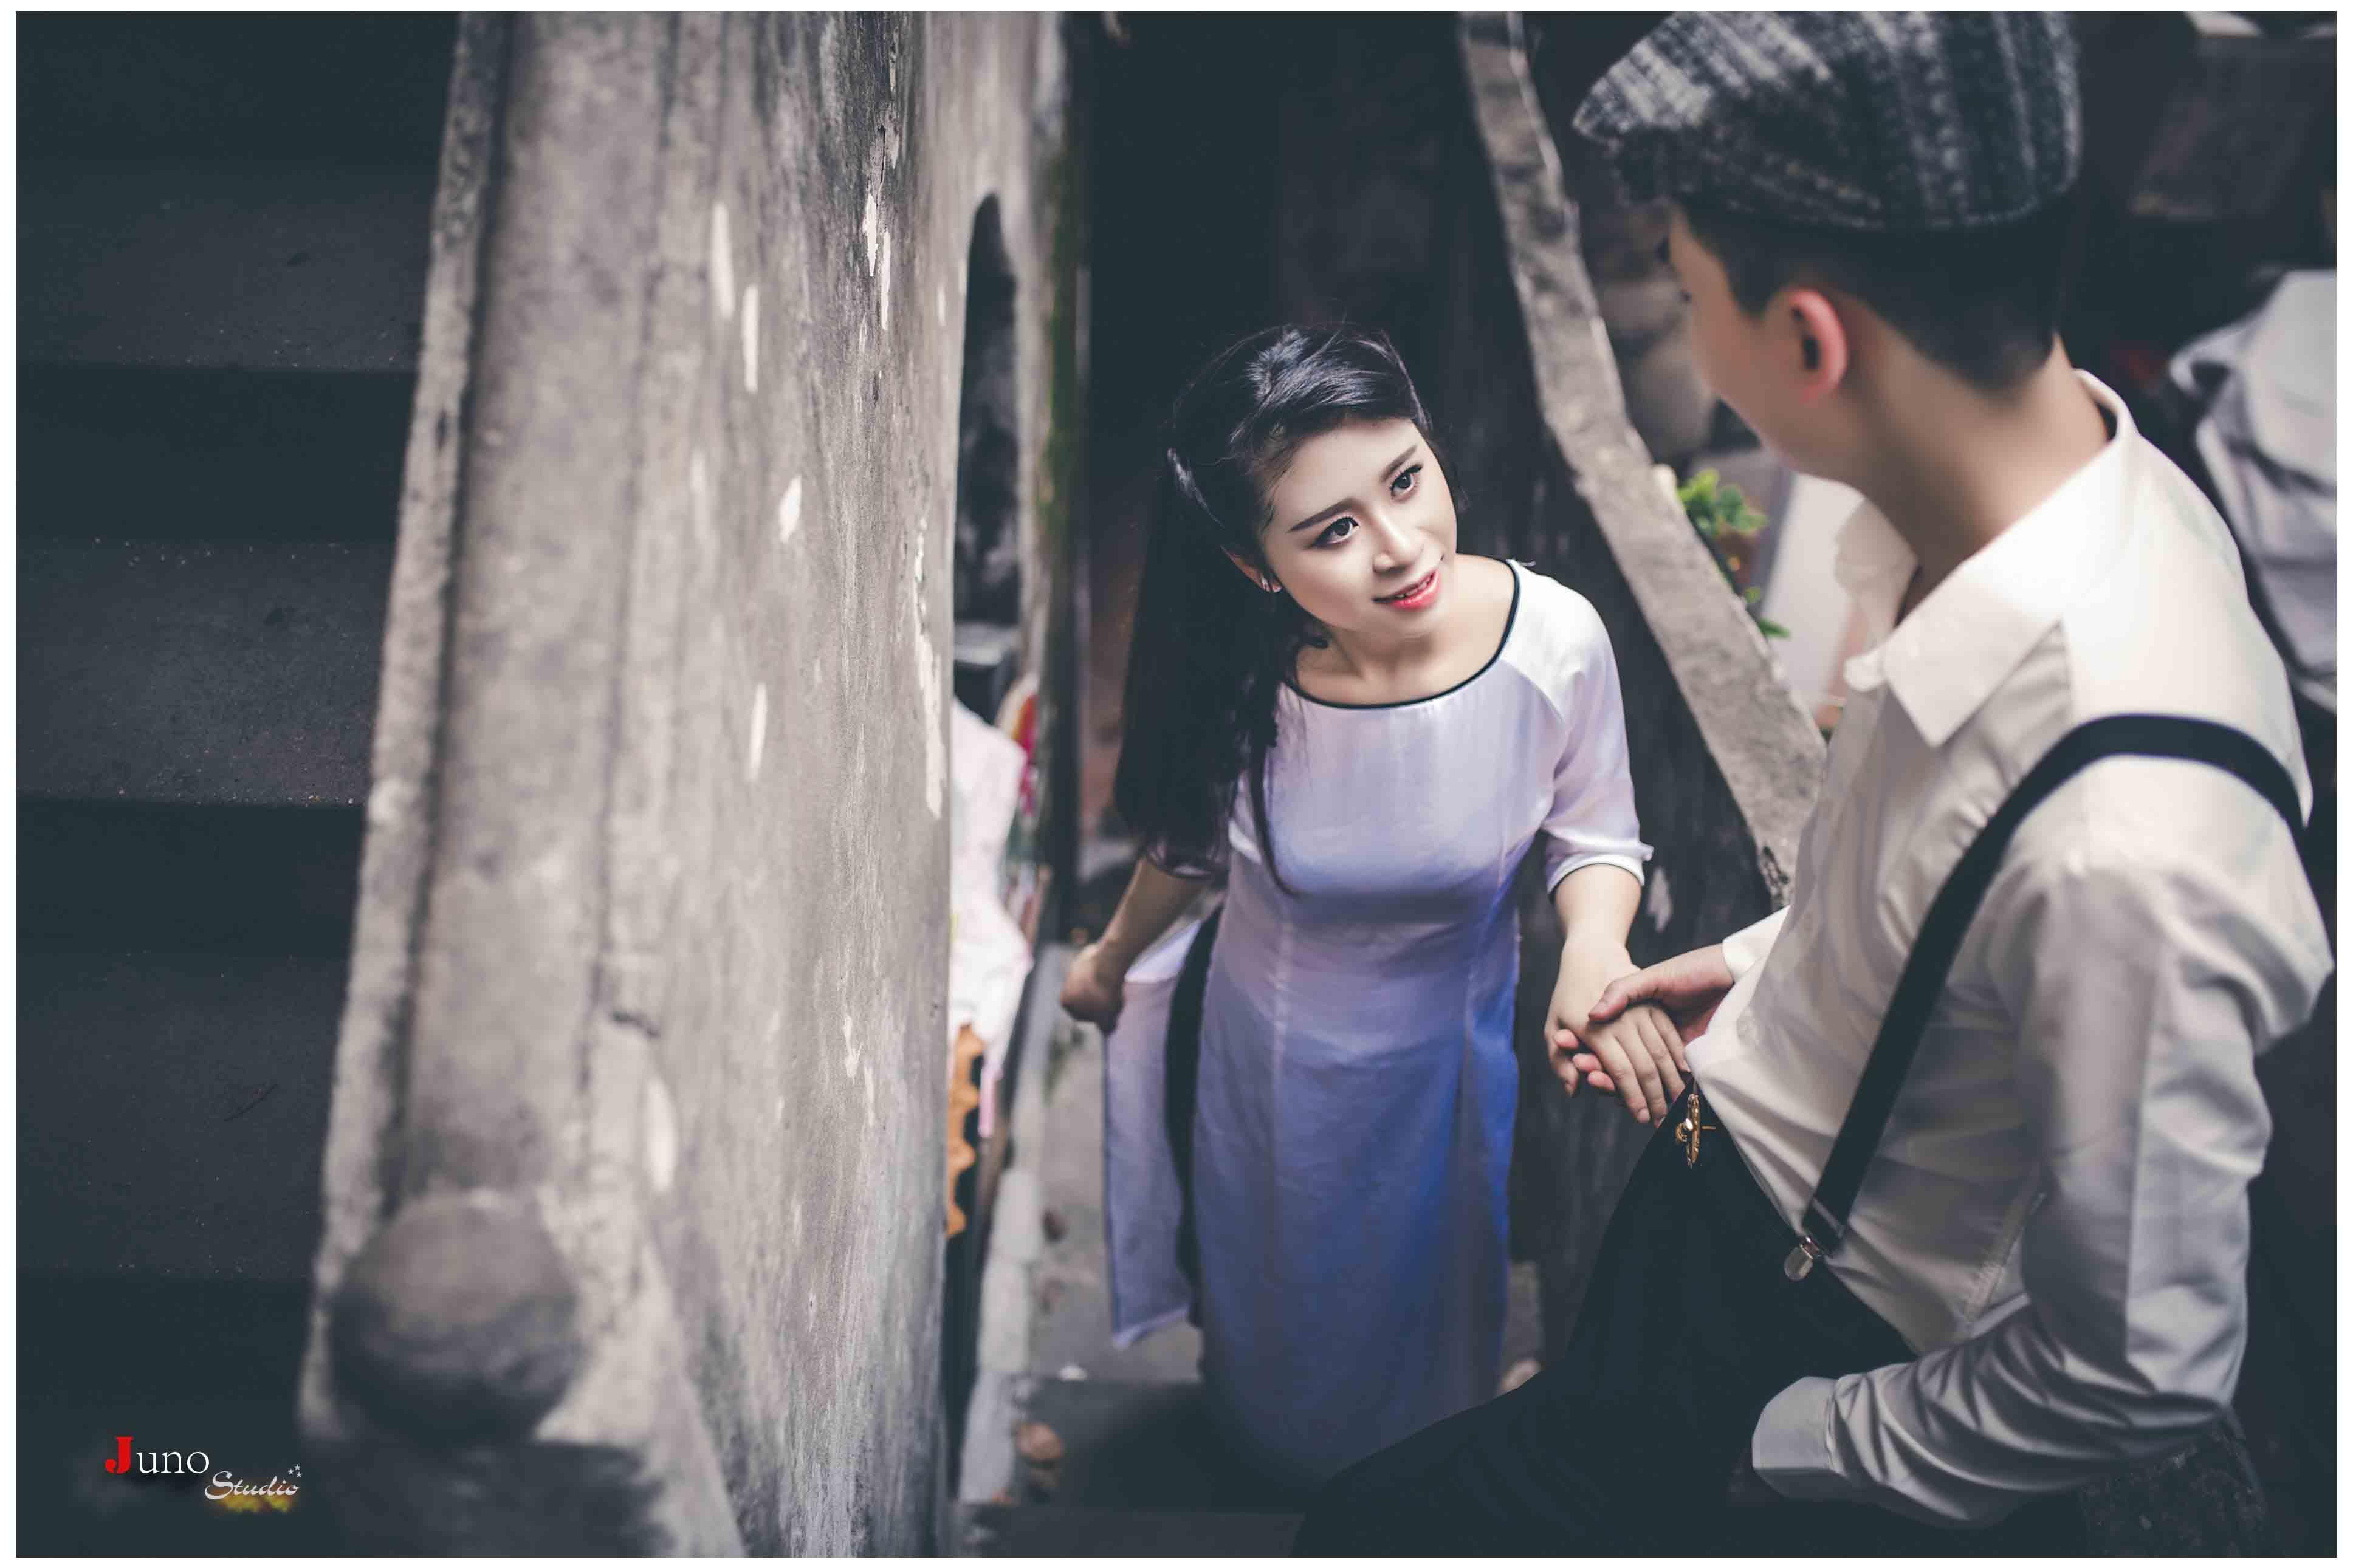
có một cặp đôi đang di chuyển lên cầu thang